Pantāga

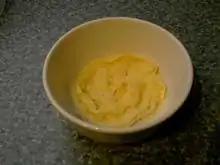
Pantāga

Pantāga (pantāgs, pentogs) is a traditional Latvian dish, containing eggs and spices. It symbolically represents the sun as is prepared during Ūsiņš Day, and often at Easter. Occasionally pantāgs was also used for sacrifice rituals and holy sites in Latvian pre-Christian rituals. It is often baked on an open flame outdoor fireplace or fire, usually in a round cast iron long stem pan. The egg whites and yolks are beaten in a pan with spices, producing a form of scrambled egg. However, it is also common to place it in a microwave.